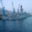
Label: ship